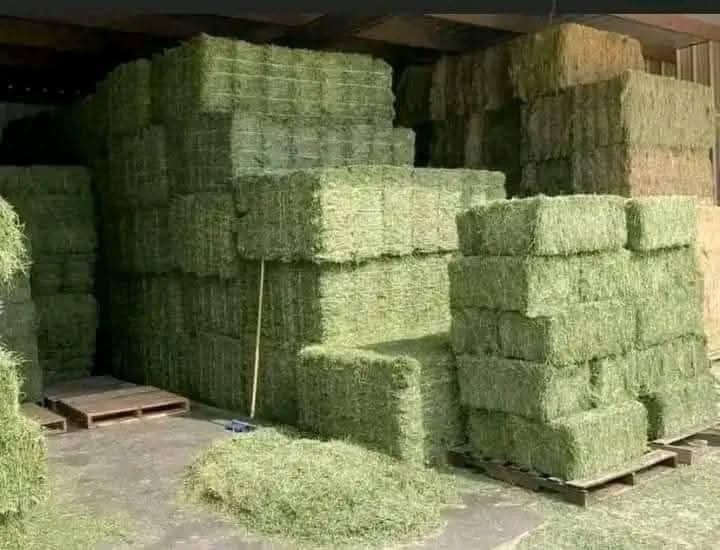
Hili ni gala ama sehemu ya kuhifadhia bidhaa kadha wa kadha kwa matumizi ya wakati wake utakapofika na tunapoziona hapa mbele, hizi ni nyasi za makausho ama nyasi zilizokaushwa  ambazo zimehifadhiwa sana sana kwa wakati huu ili kuja kutumika wakati wa kiangazi maana tunaziona nyasi hizi zimepangwa vizuri na si moja wala mbili ila ni kundi kubwa na nyingi sana la nyasi zilizokaushwa.